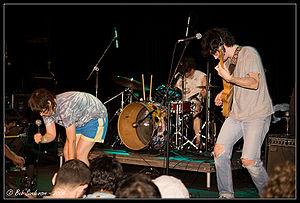
Ponytail est un groupe d'art rock américain, originaire de Baltimore, dans le Maryland. Son esprit do it yourself, son univers sonore étrange et les panachages stylistiques qu’il propose font de la musique de Ponytail une combinaison de mélodies doucereuses et de noise rock. Le groupe se sépare en 2011.